Sylvana Lorenz

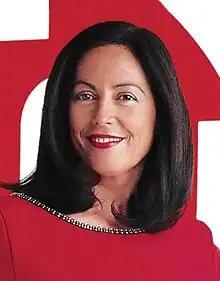

Sylvana Lorenz (born February 14, 1953) is a French art dealer, and writer.